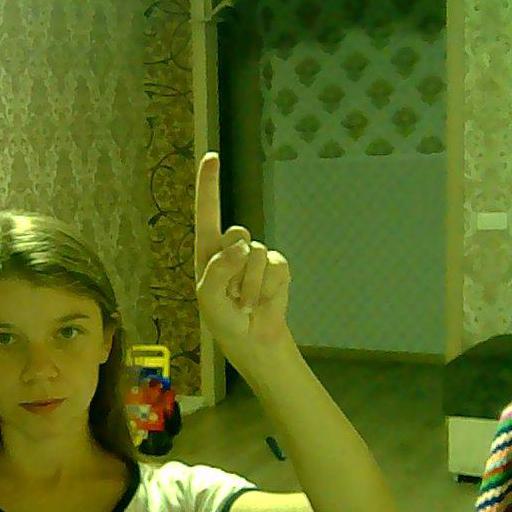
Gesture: one